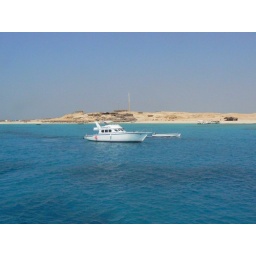
over clear blue waters and beneath cloudless skies - heaven on earth on the red sea